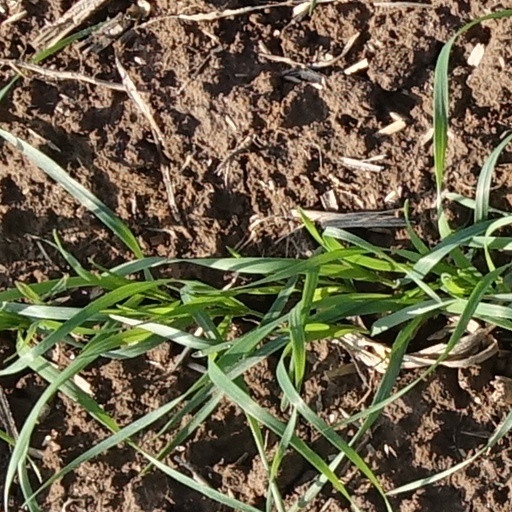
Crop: wheat